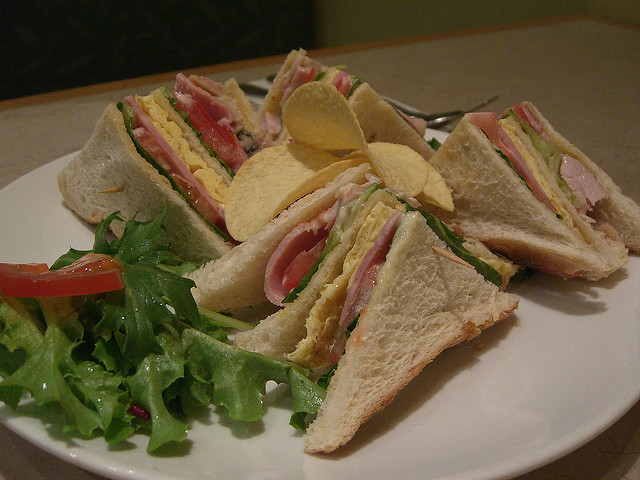
user: Given an image and a question. Answer the question in a short answer. Question: What type of lettuce is in this photo? Short Answer:
assistant: iceberg